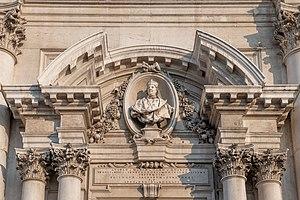
La cathédrale de Brescia est une église catholique romaine de Brescia, en Italie. Il s'agit de la cathédrale du diocèse de Brescia.